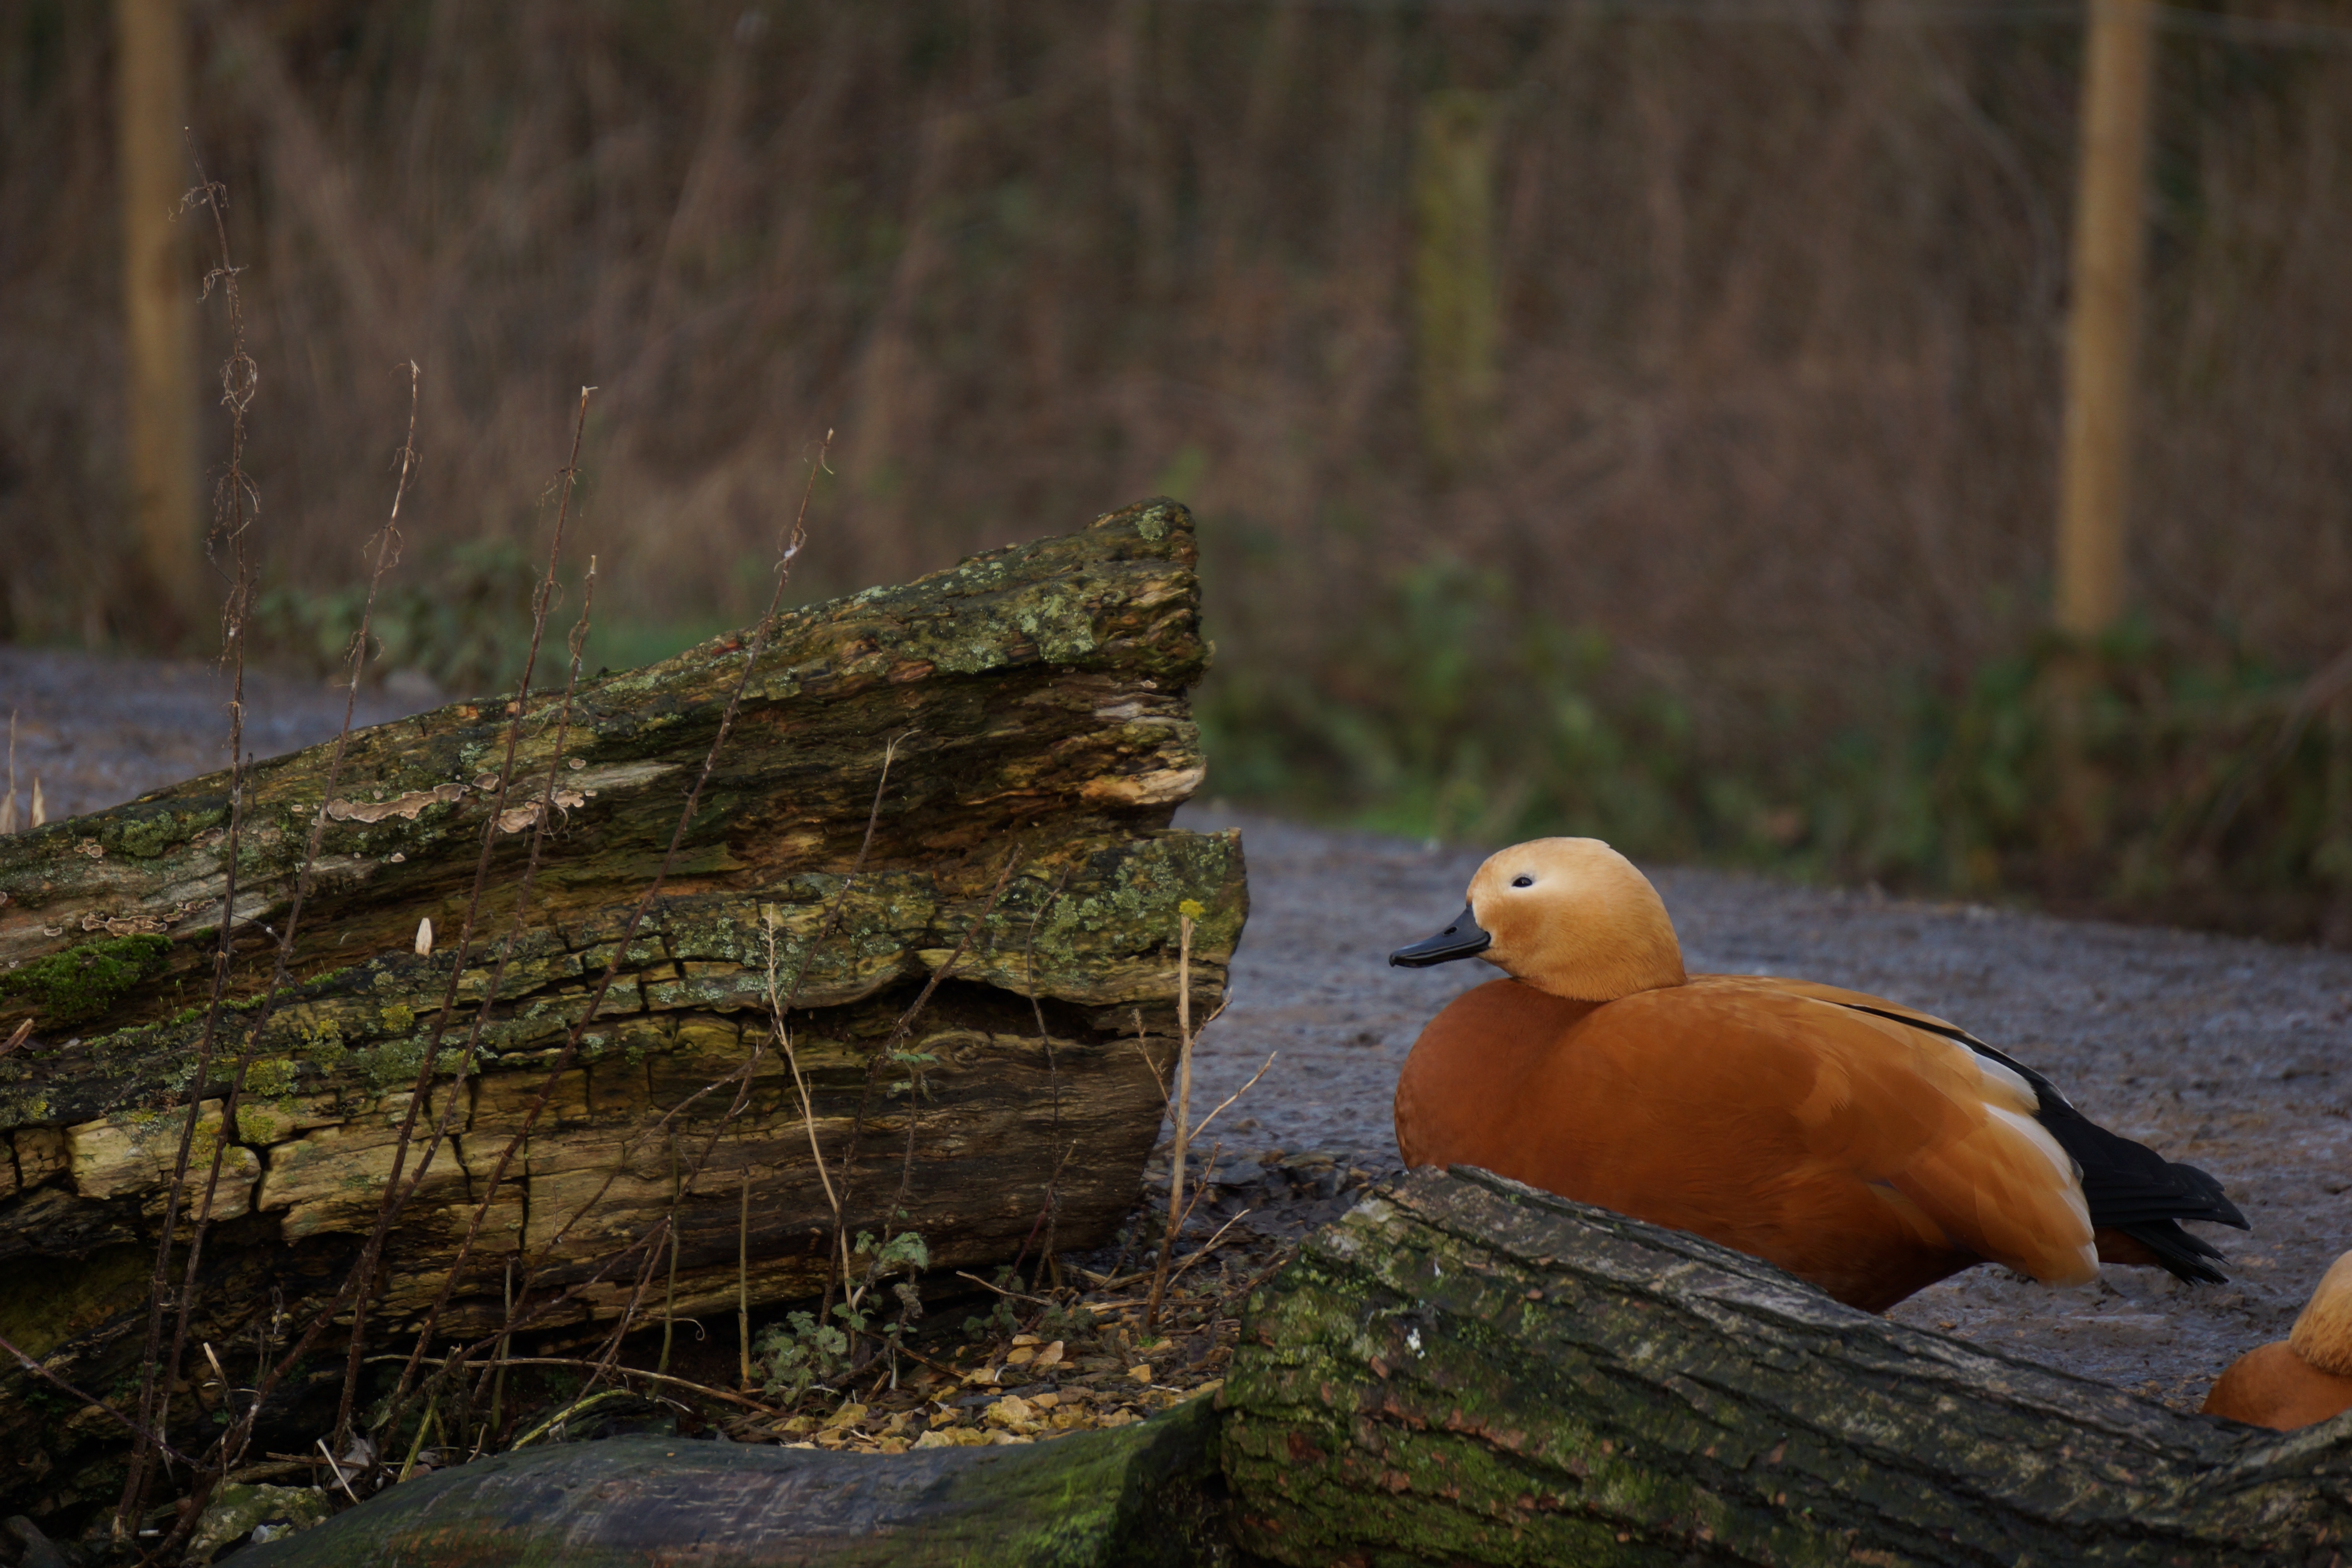
nature, forest, wilderness, cold, bird, animal, wildlife, autumn, brown, fauna, duck, habitat, waterfowl, water bird, old world flycatcher, natural environment, ducks geese and swans